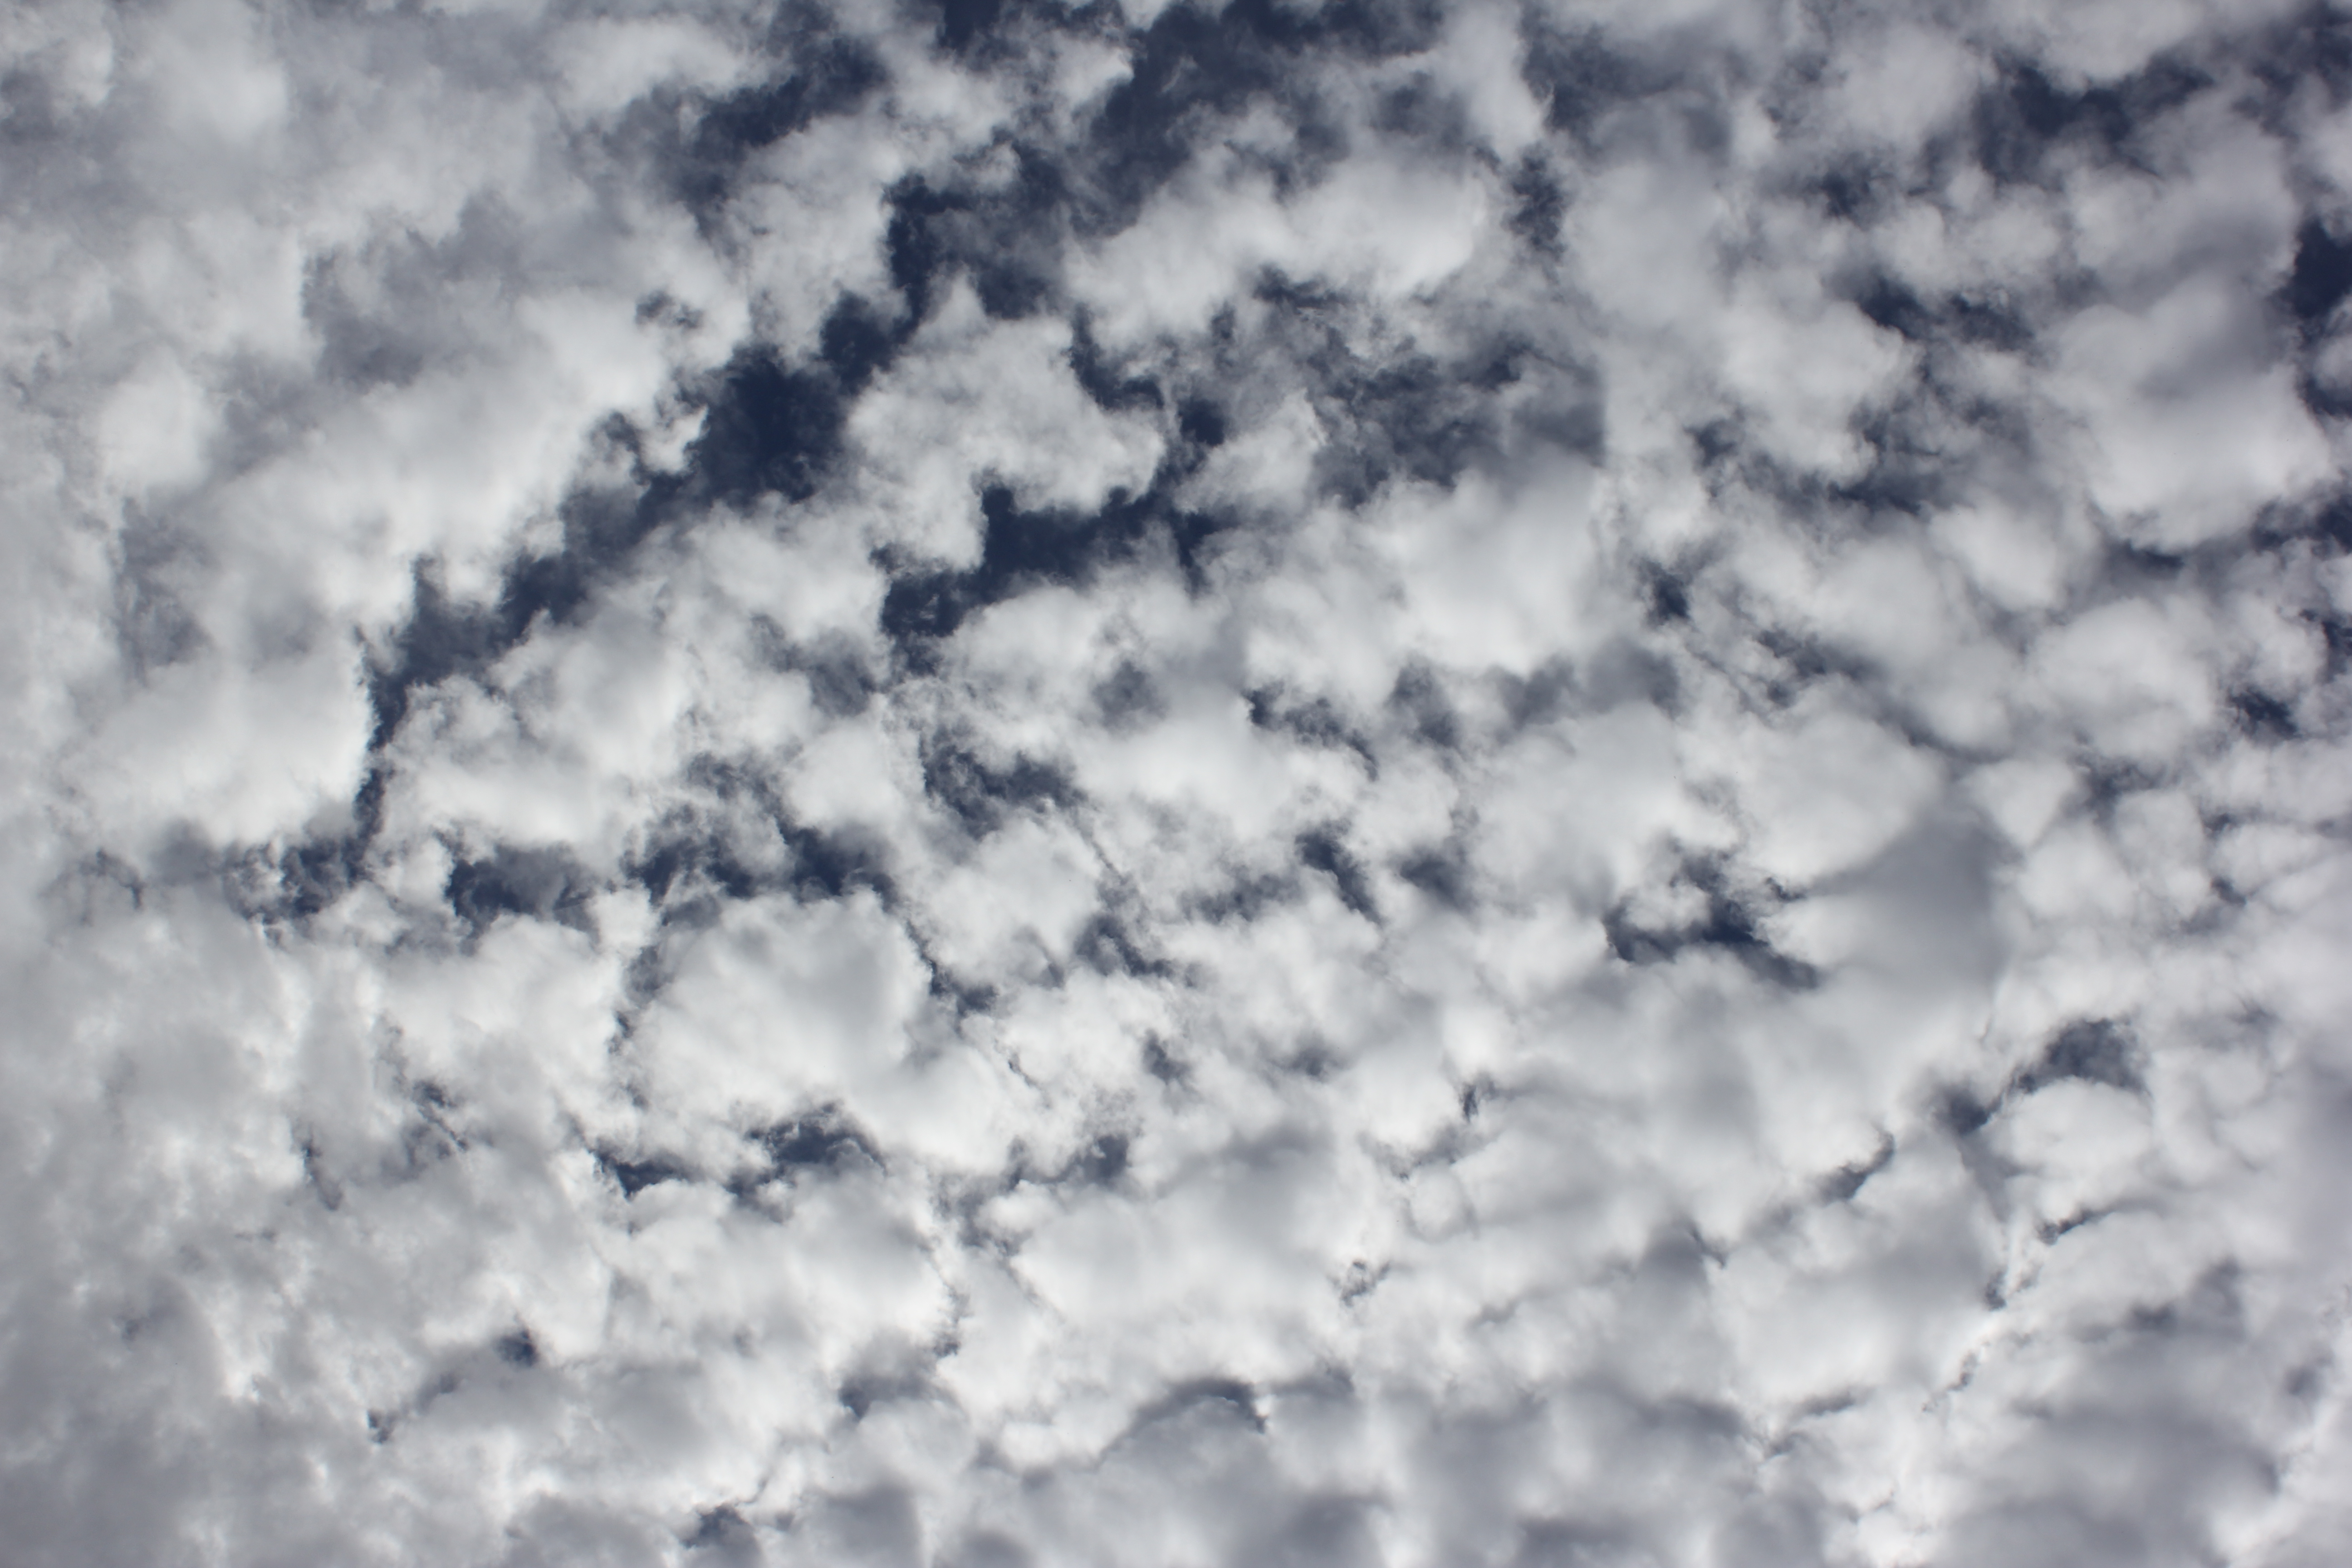
Cloud type: Altocumulus